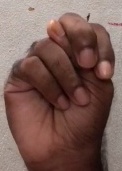
ASL sign: N